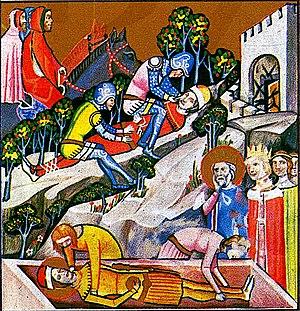
Étienne Iᵉʳ ou saint Étienne, né vers 975 et mort le 15 août 1038, fonde le royaume de Hongrie dont il devient le roi en 1000 ou en 1001. Canonisé en 1083 pour l'évangélisation de son pays, il est aujourd'hui considéré comme le saint patron de la Hongrie.